The Cut (2007 film)

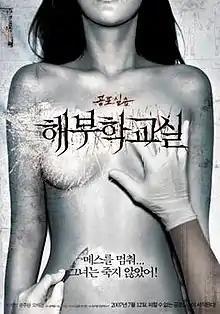
Theatrical poster

The Cut, also known as "Cadaver", is a 2007 South Korean film.